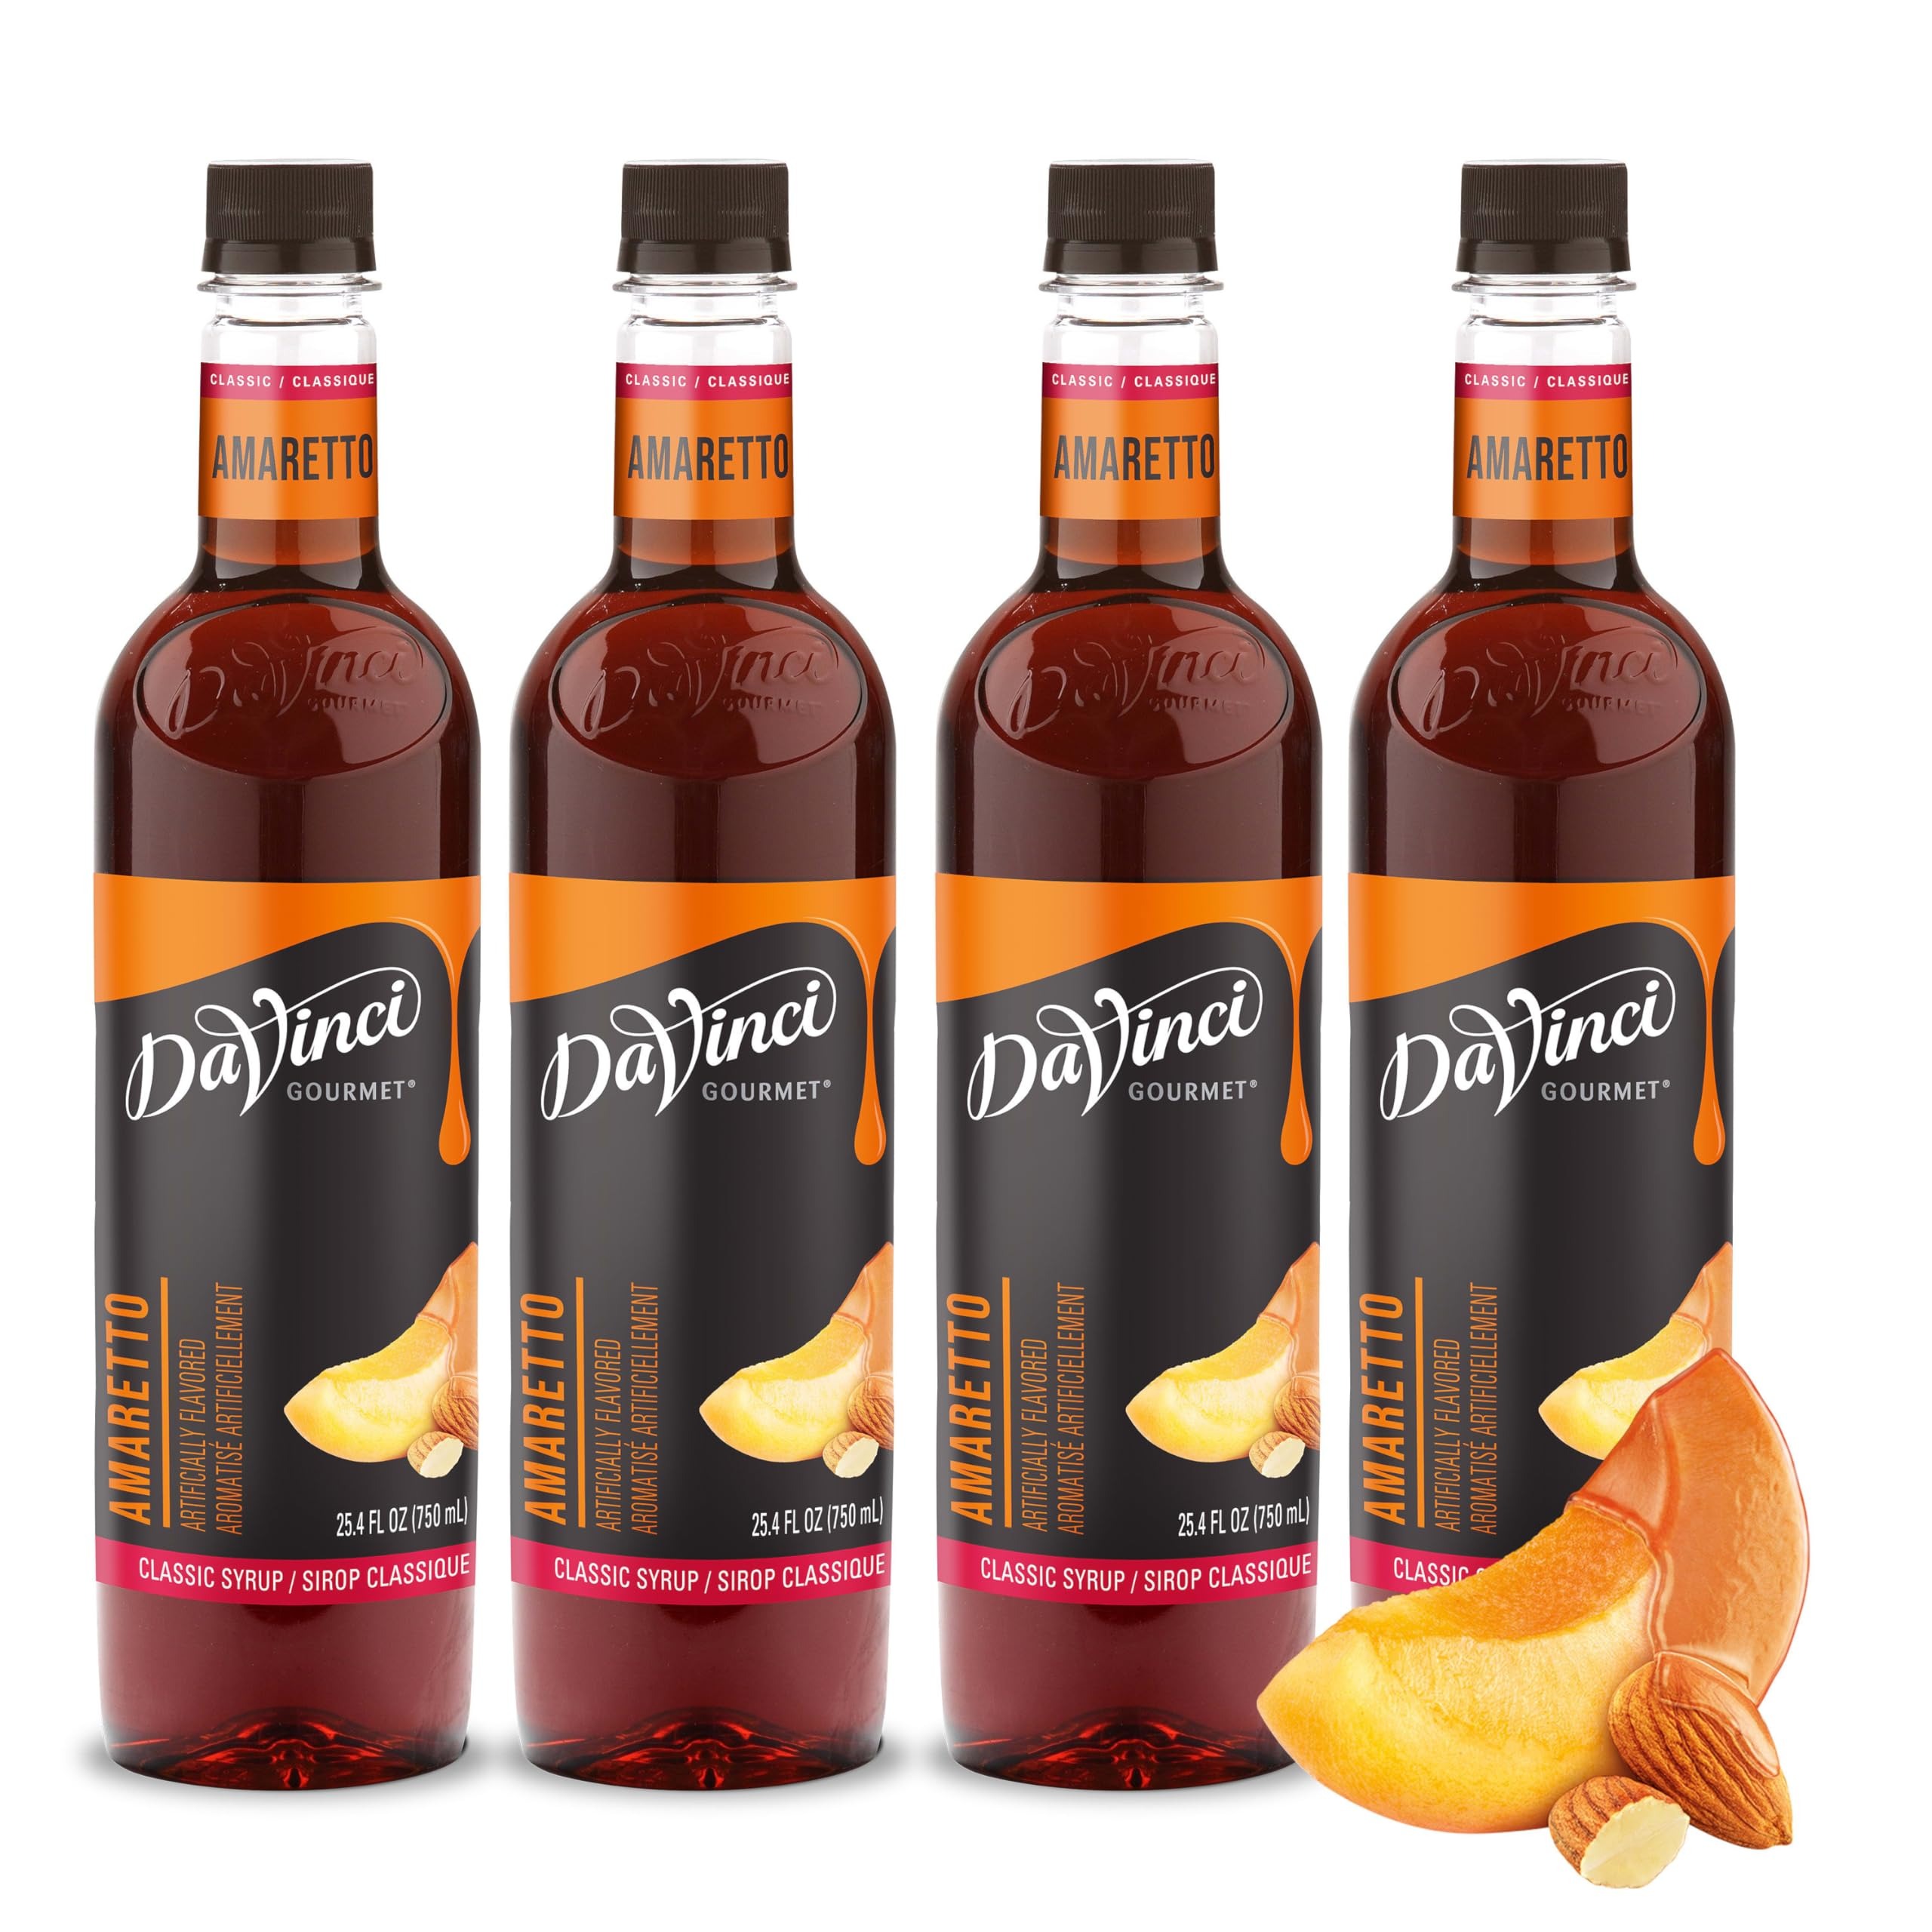
Item Name: DaVinci Gourmet Classic Amaretto Syrup, 25.4 Fluid Ounces (Pack of 4)
Bullet Point 1: Amaretto Syrup: Delight in the sugary calories of juicy Gourmet Syrup DaVinci Gourmet Classic Amaretto Syrup.
Bullet Point 2: Naturally Sweet: Our amaretto syrup is sweetened with pure cane sugar, mixed with the taste of the famous Italian liqueur for the perfect balance of sweetness and flavor.
Bullet Point 3: Bring home authentic coffeeshop flavor with DaVinci Gourmet Classic Amaretto Syrup; Mix into your morning coffee, blend into smoothies, top desserts and more; Our versatile syrups add flavor to your beverage and culinary creations
Bullet Point 4: From coffeehouse classics to back bar essentials, wellness-oriented to trend-forward, DaVinci Gourmet syrups are crafted to create a premium experience for today's beverage creators through innovative flavors and quality ingredients
Bullet Point 5: DaVinci Gourmet was born out of Seattle’s coffee culture in 1989 and is driven by a passion for crafting exceptional flavors that stir emotion and invigorate guests; We were born to raise flavor
Value: 101.6
Unit: Fl Oz

Price: 14.46